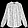
Label: Shirt